Hokusei Chūō Kōenguchi Station

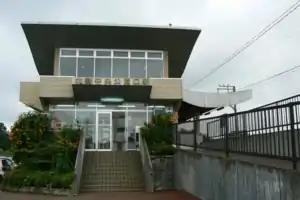
Hokusei Chūō Kōenguchi Station

is a passenger railway station located in the city of Yokkaichi, Mie Prefecture, Japan, operated by the private railway operator Sangi Railway.